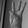
ASL letter: W